Eurovision Song Contest 1998

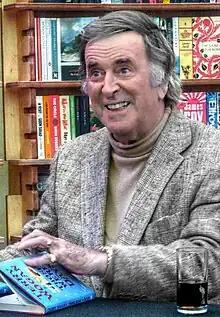
Terry Wogan "(pictured in 2015)", co-presenter of the 1998 contest

The 1998 contest took place in Birmingham, the United Kingdom, following the country's victory at the with the song "Love Shine a Light", performed by Katrina and the Waves. It was the eighth time that the United Kingdom had hosted the contestsetting a new contest recordwith the nation having previously hosted the contest in London in , , and , in Edinburgh in , in Brighton in and in Harrogate in . The selected venue was the National Indoor Arena, a sporting venue and indoor arena opened in 1991 which prior to the contest had previously hosted the 1993 IBF Badminton World Championships and 1995 World Netball Championships, as well as being the principal venue for the recording of UK television programme "Gladiators".